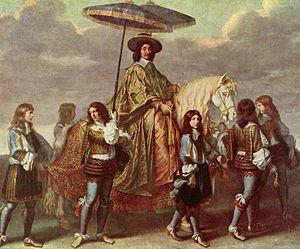
Pierre Séguier, premier magistrat du royaume, fut le principal protecteur de Le Brun pendant sa jeunesse. Ce portrait fut sans doute peint dans le contexte de l’Entrée royale de Louis XIV et de Marie-Thérèse à Paris, le 26 août 1660, après leur mariage à Saint-Jean-de-Luz le 9 juin de la même année.